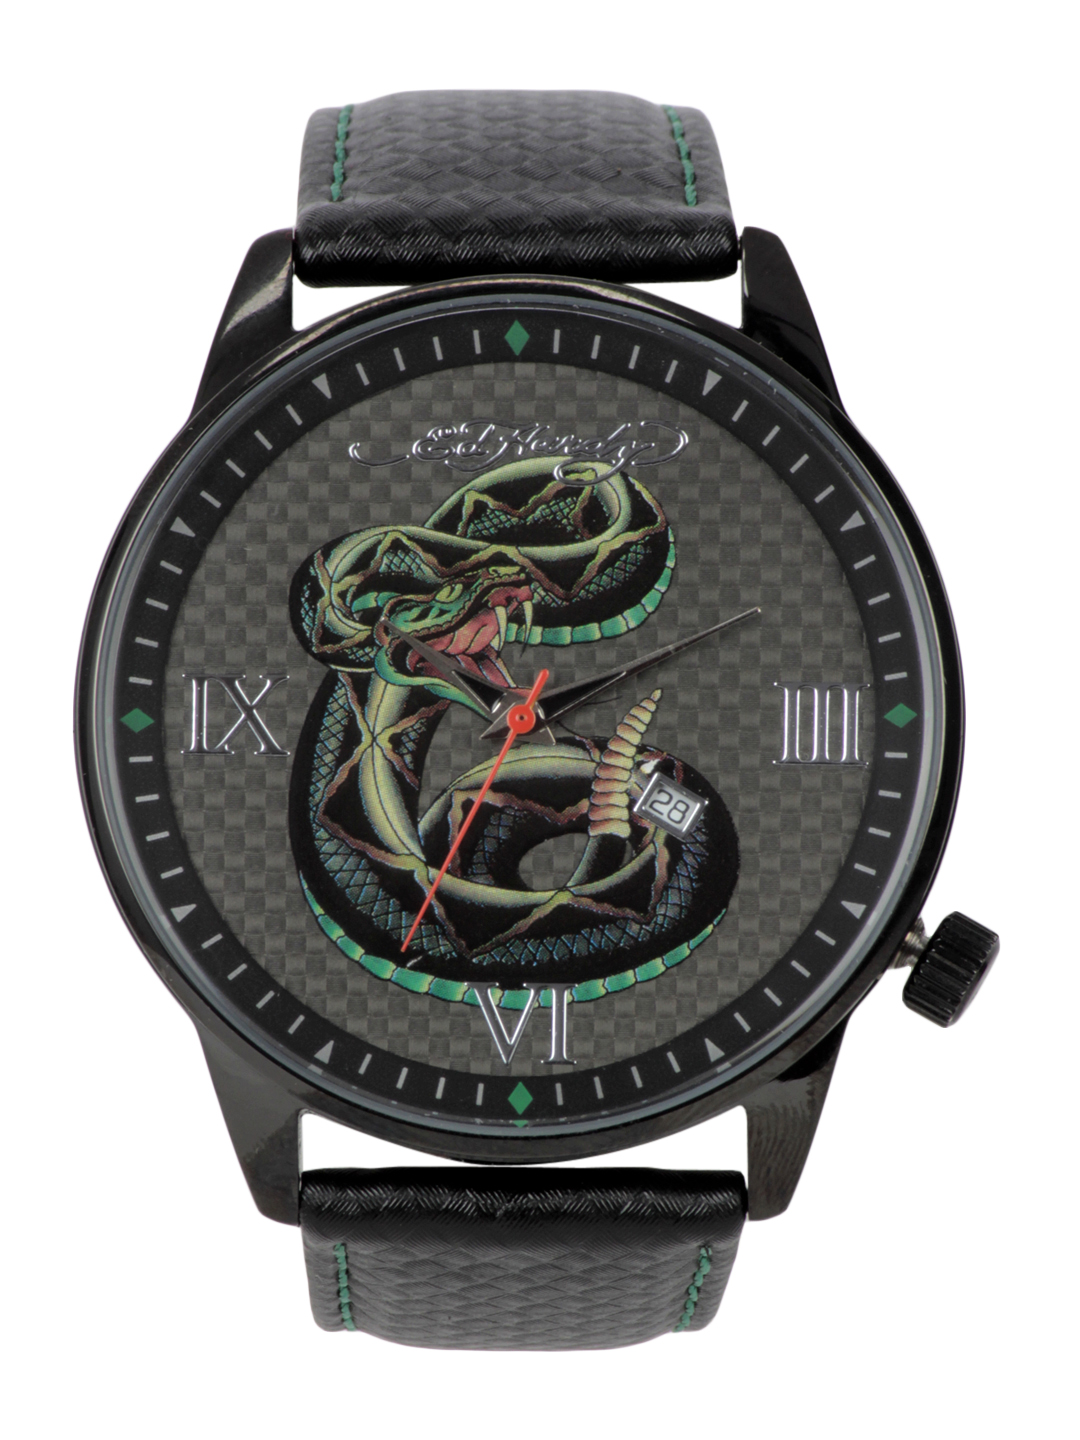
Ed Hardy Men Grey Dial Watch
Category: Accessories / Watches / Watches
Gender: Men
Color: Charcoal
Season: Winter 2016
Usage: Casual